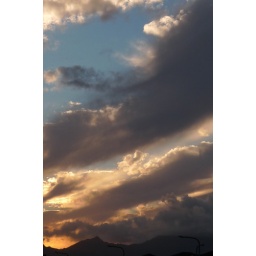
I cropped out some of the street light posts. I wanted to keep as much of the sunset sky in place.